Portstewart Town Hall

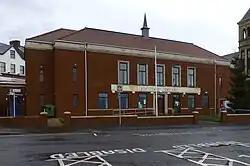
Portstewart Town Hall

Portstewart Town Hall is a municipal structure in The Crescent, Portstewart, County Londonderry, Northern Ireland. The structure, which has been closed to the public since December 2019, is a Grade B2 listed building.